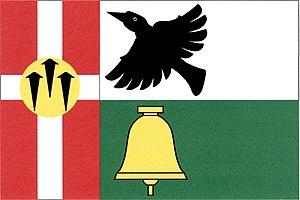
Chotíkov est une commune du district de Plzeň-Nord, dans la région de Plzeň, en République tchèque. Sa population s'élevait à 1 199 habitants en 2019.